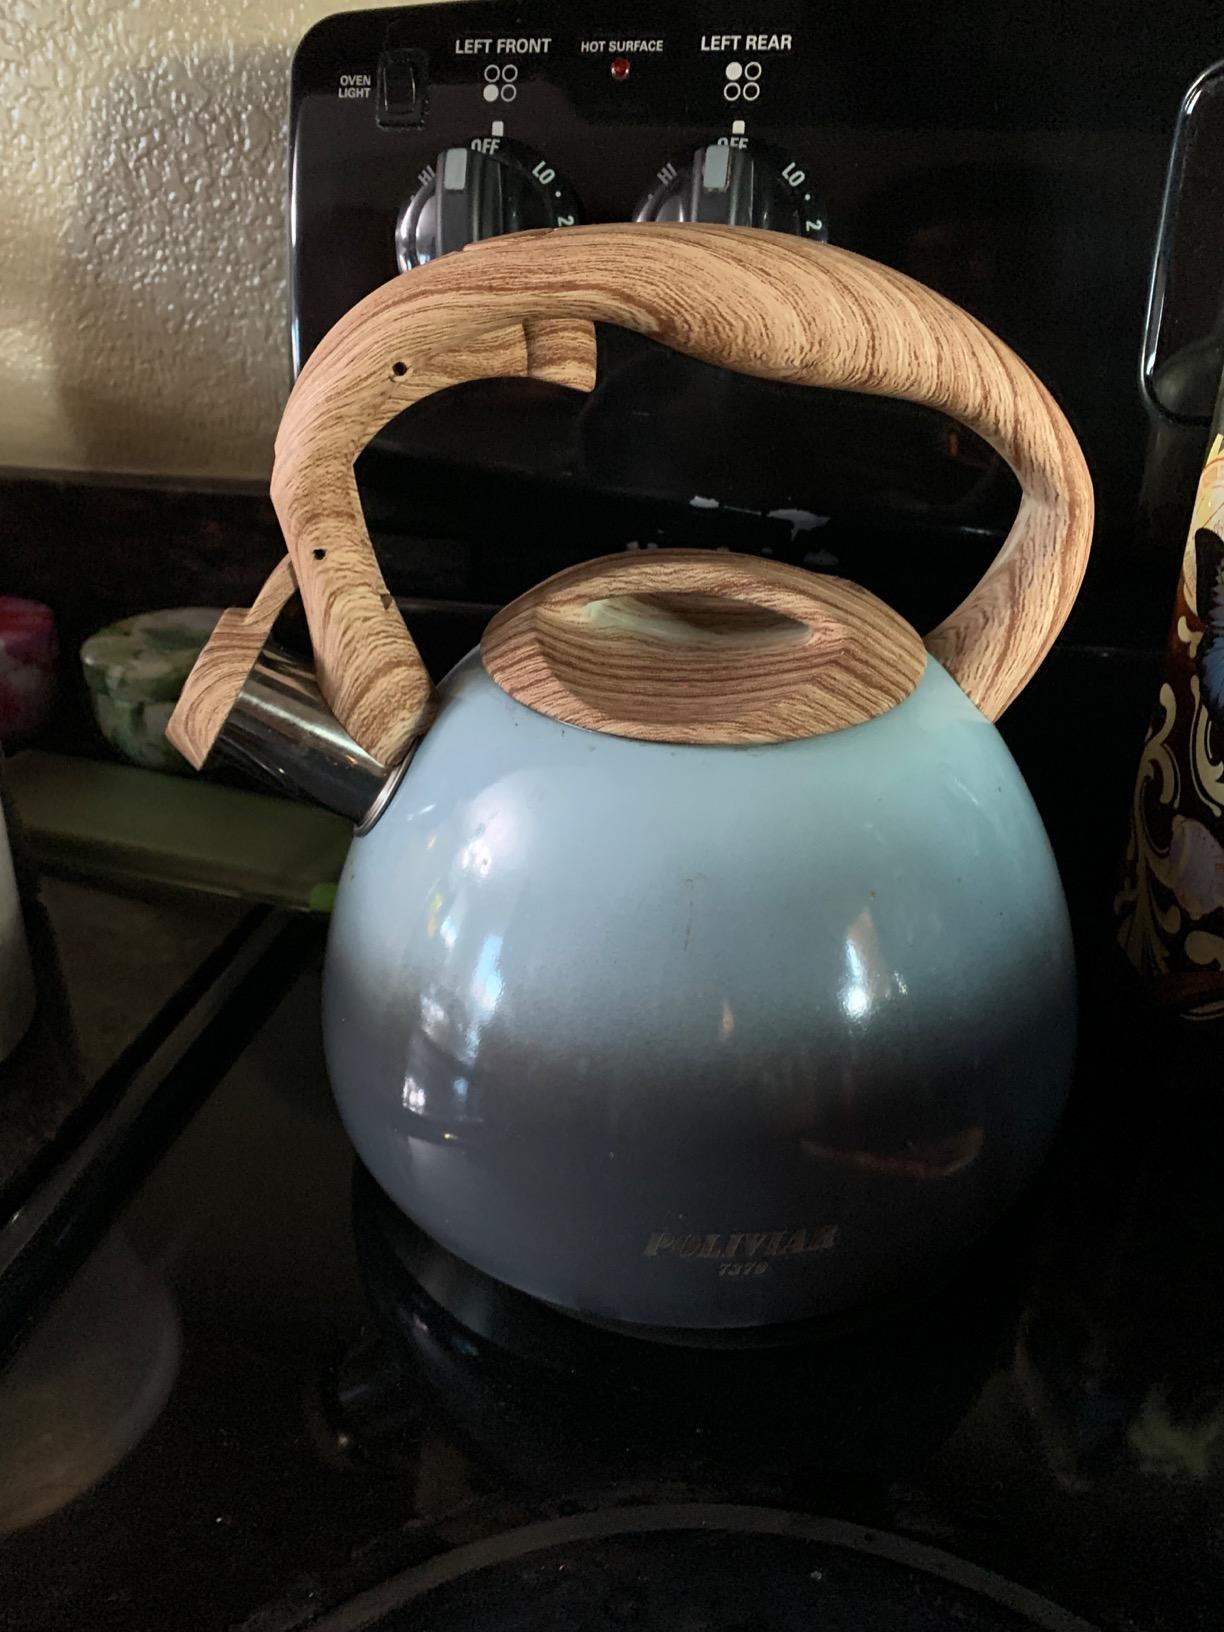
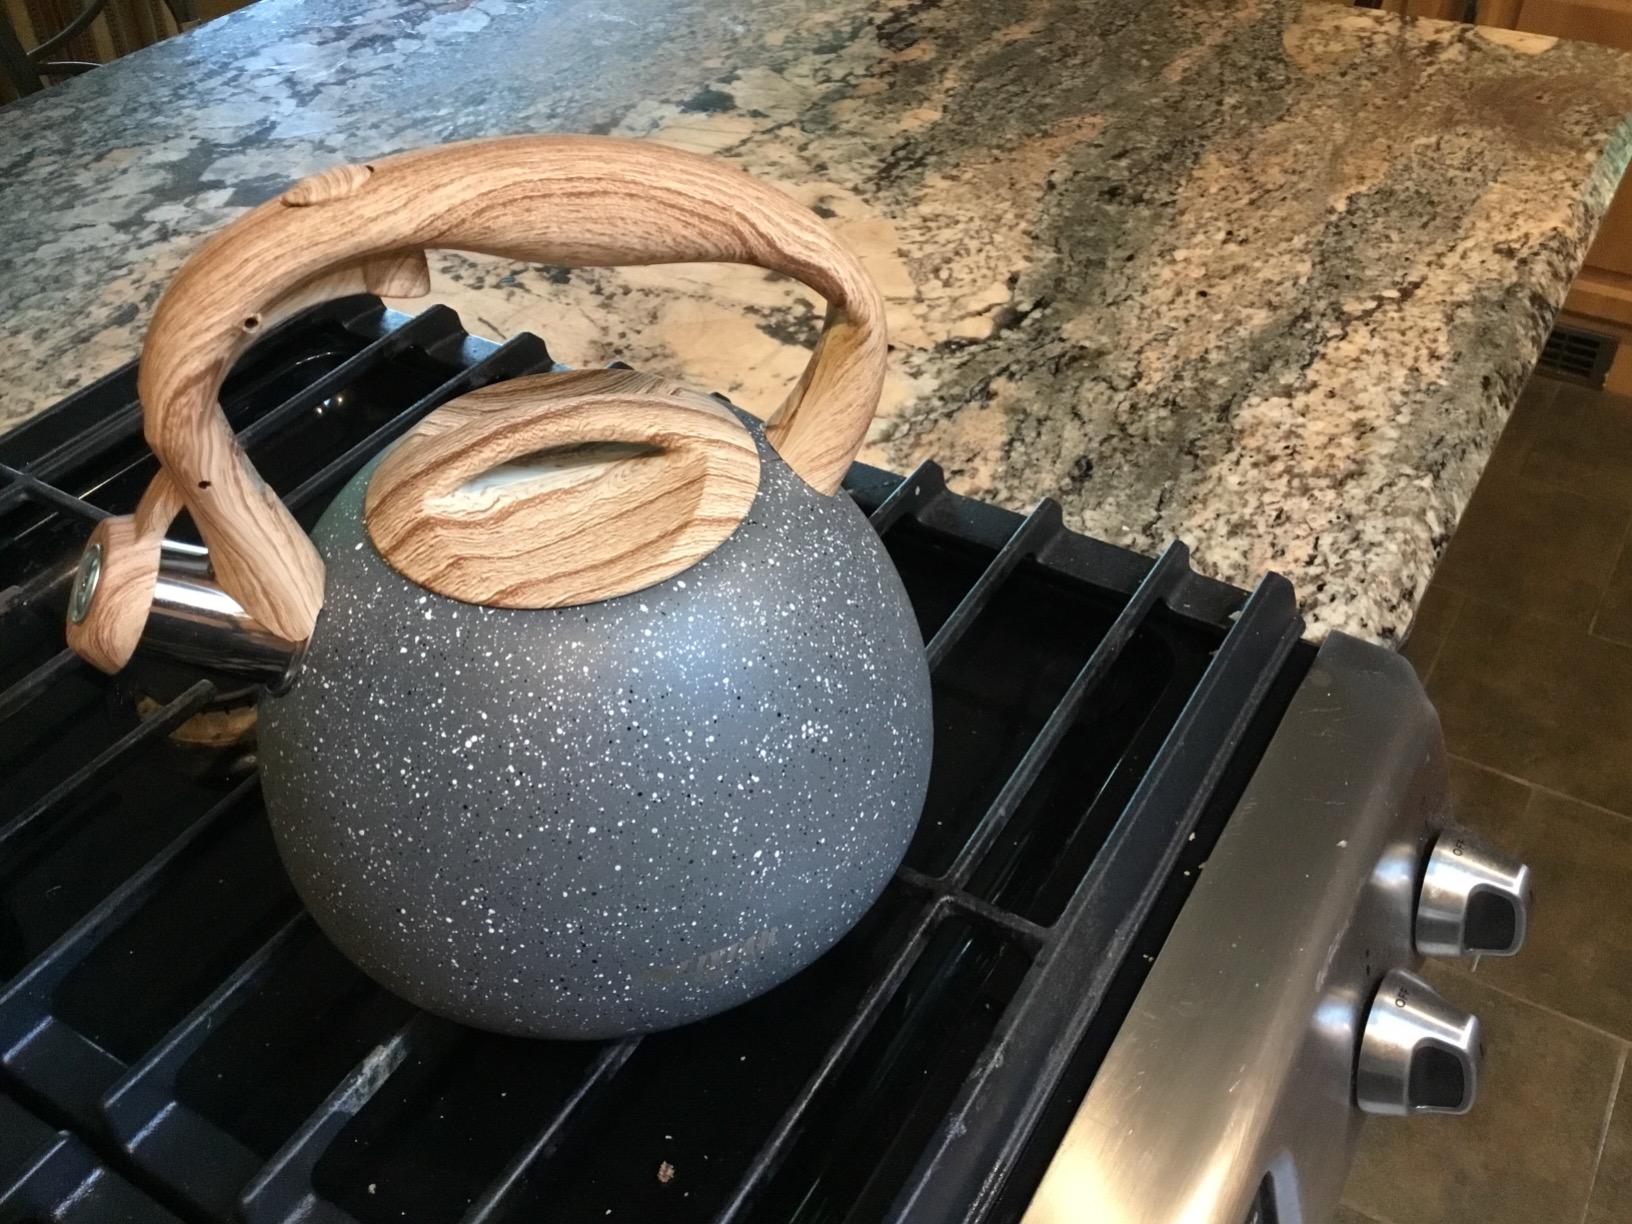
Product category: items_kettle
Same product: no